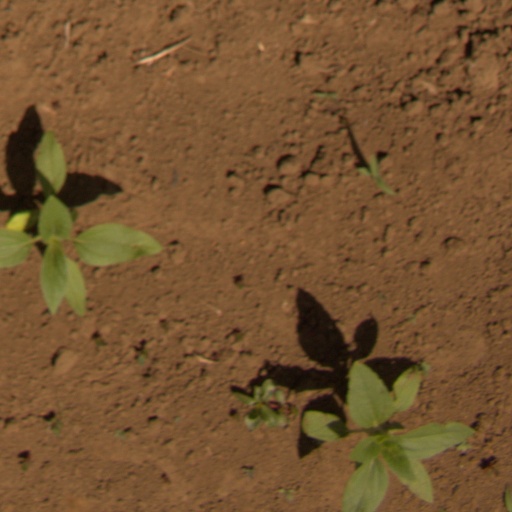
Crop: Jerusalem artichoke